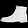
Label: Ankle boot